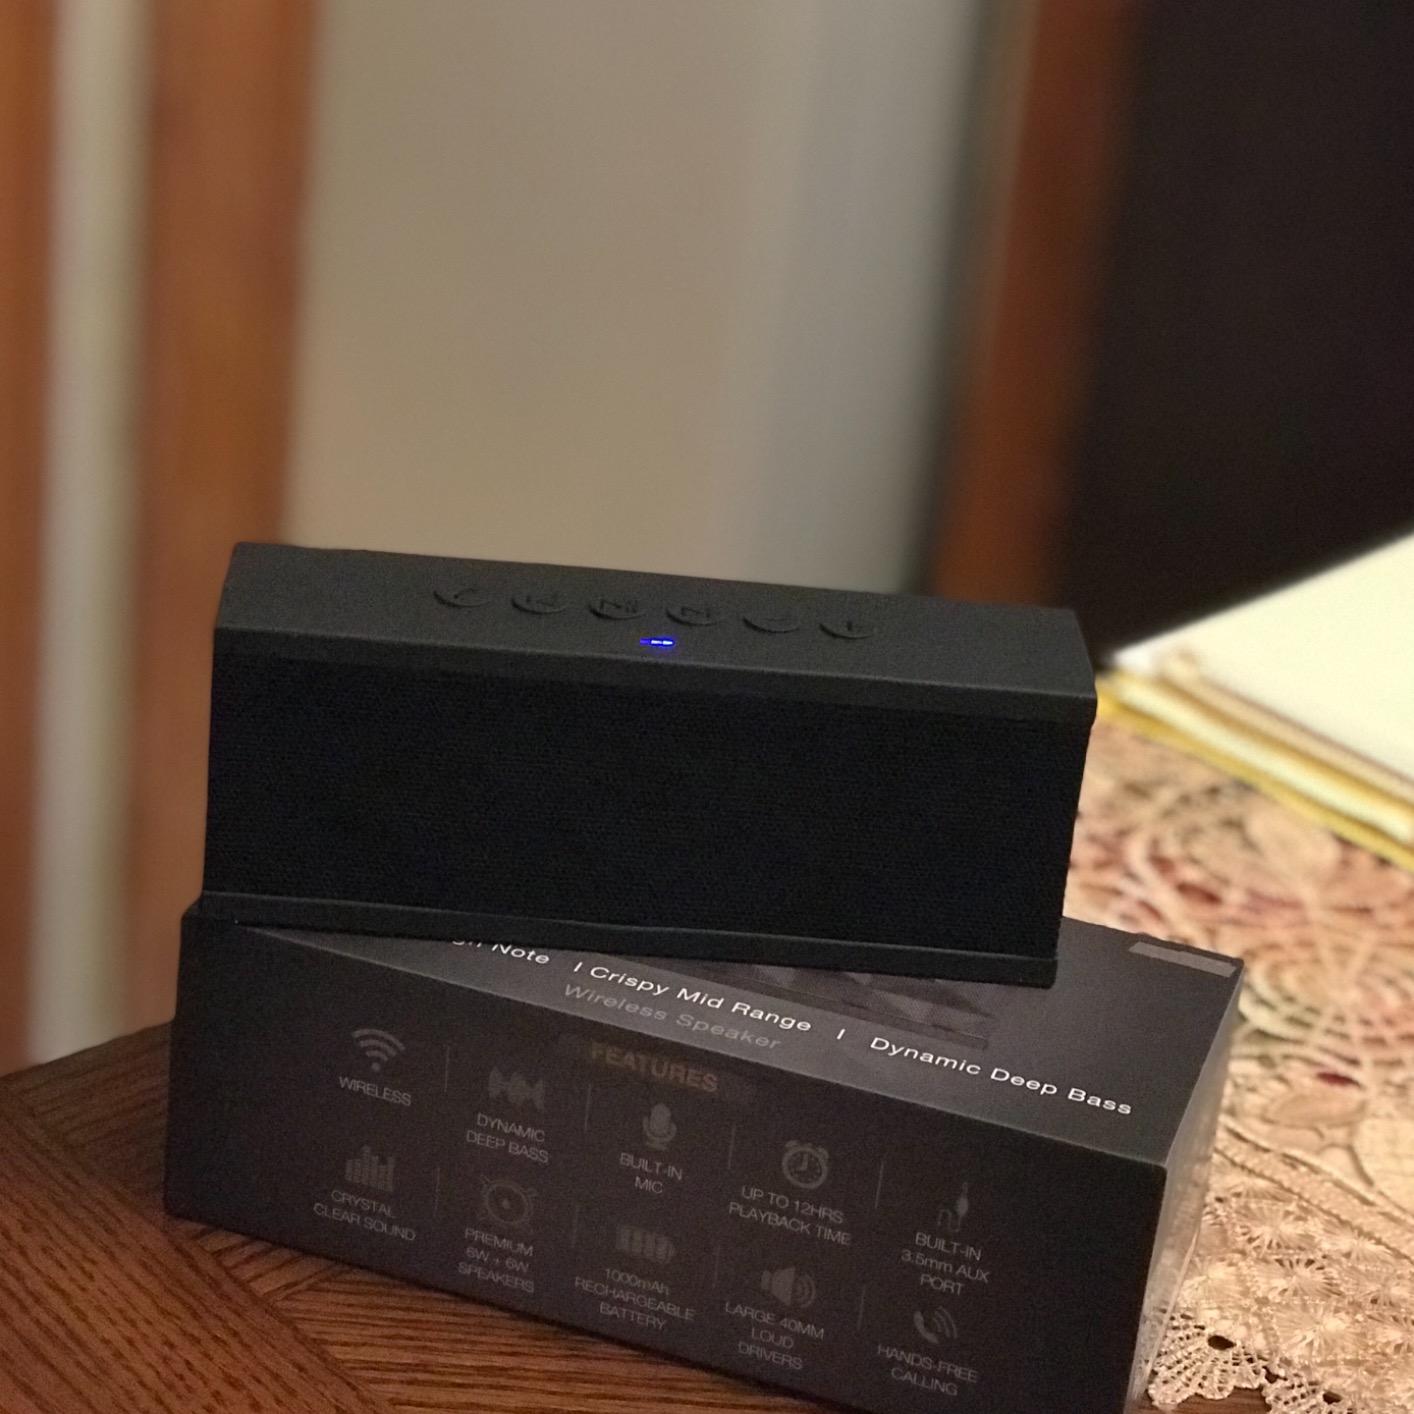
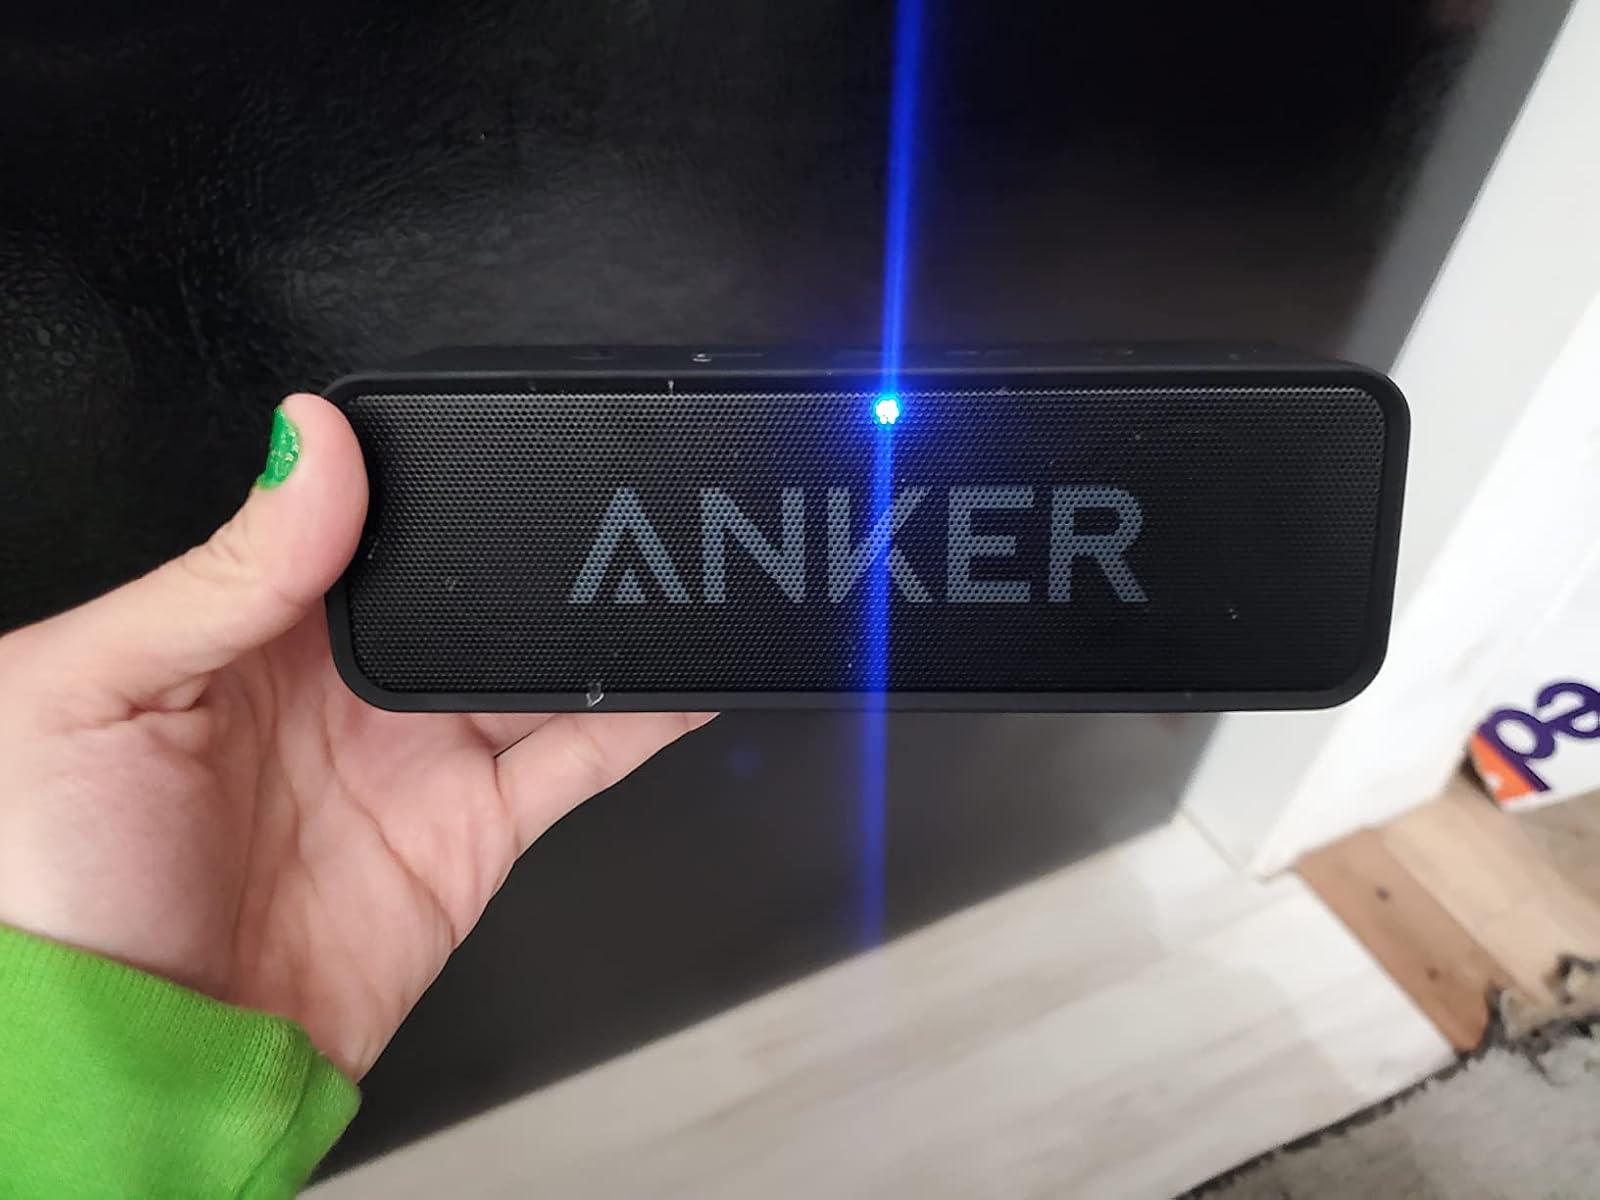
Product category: speaker
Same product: no